Huddersfield Narrow Canal

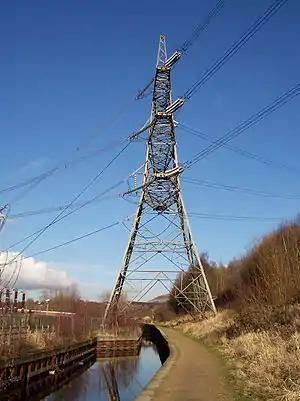
Electricity Pylon straddling the canal at Stalybridge

The canal operated for approximately 140 years. Although it was moderately successful for a while, its width (limited to boats less than wide), the large number of locks and the long Standedge Tunnel made it much less profitable than its main rival the Rochdale Canal which had a similar number of locks but was twice as wide with no long tunnel.